Thomas R. Hudd

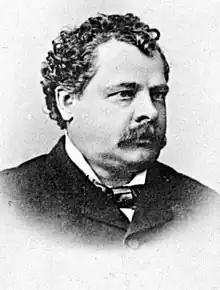
Brady-Handy photo, Library of Congress

Thomas Richard Hudd (October 1, 1835June 22, 1896) was an American lawyer and Democratic politician from northeast Wisconsin. He served three years in the U.S. House of Representatives, representing Wisconsin's 5th congressional district from 1886 to 1889. He previously served 10 years in the Wisconsin Senate and two years in the State Assembly, and served various local offices.